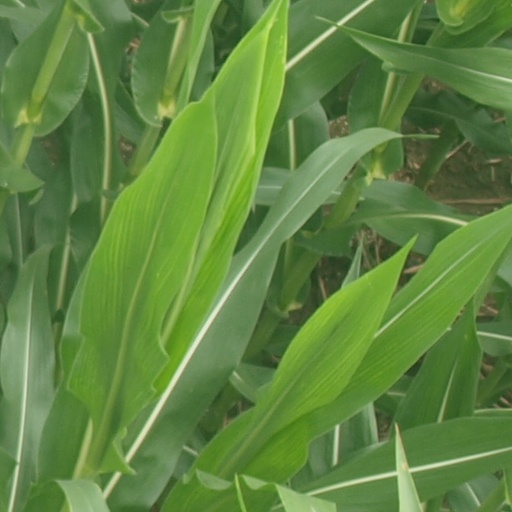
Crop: maize; corn